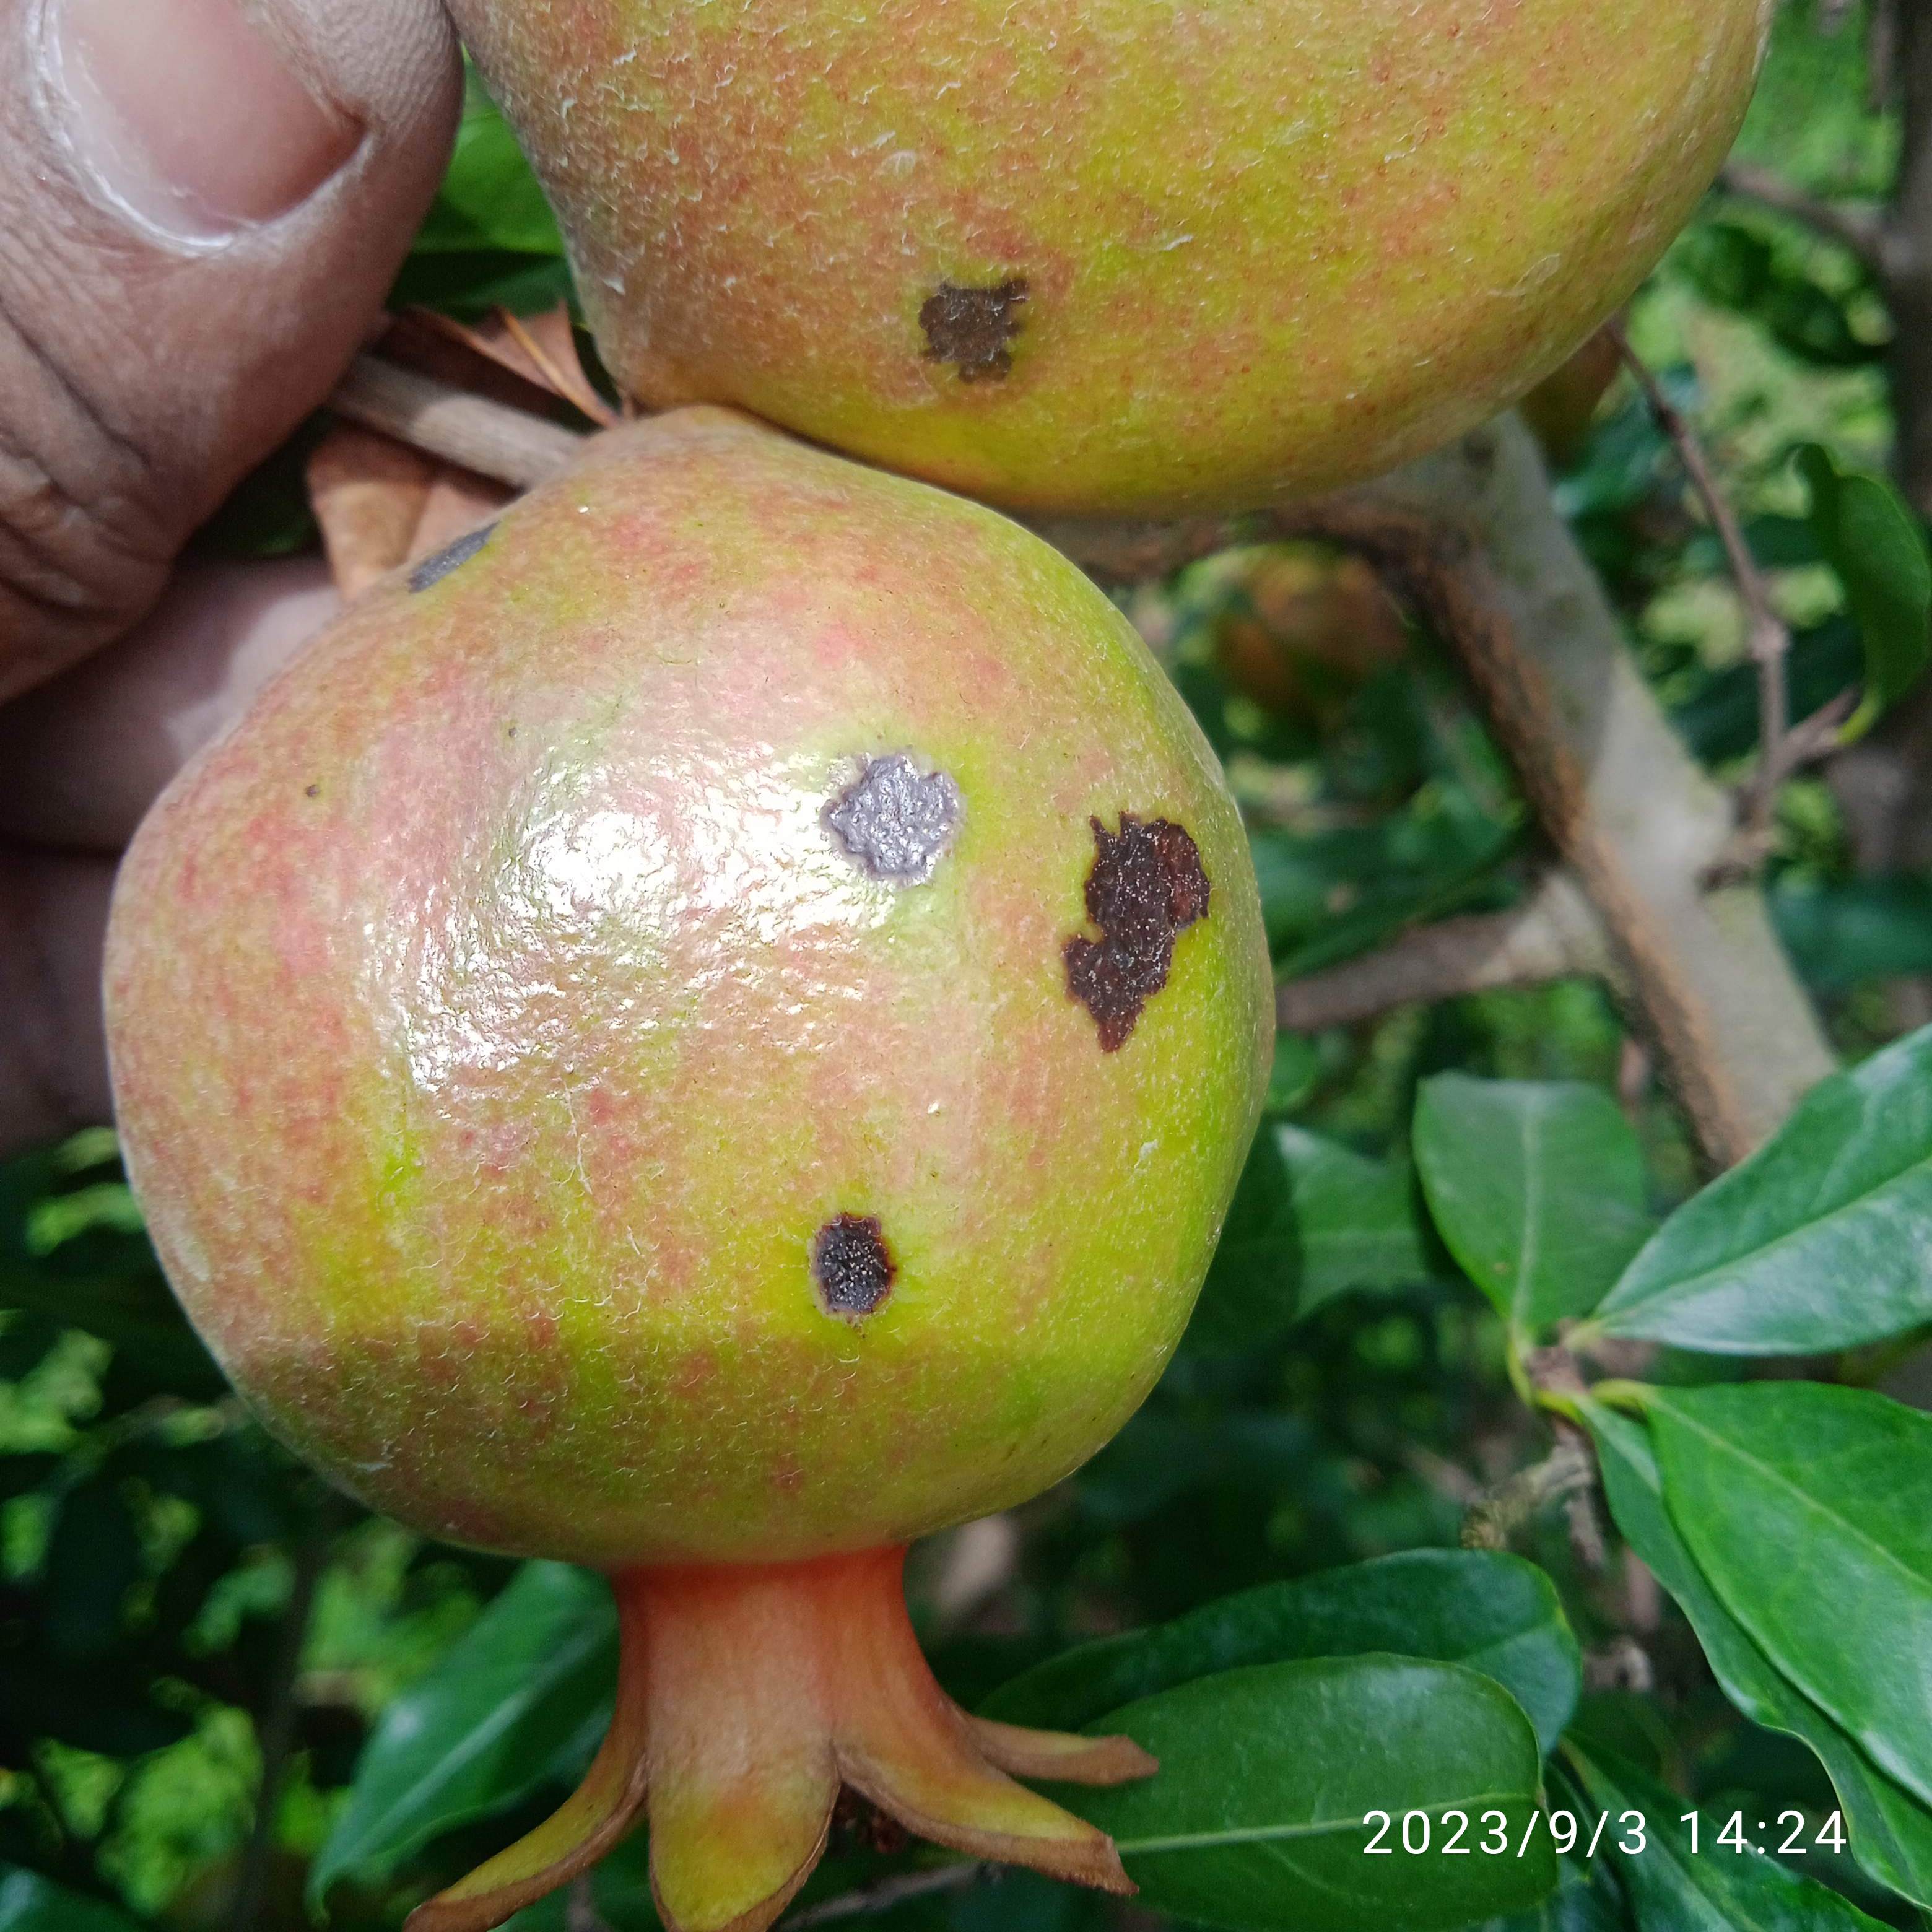
Label: Anthracnose